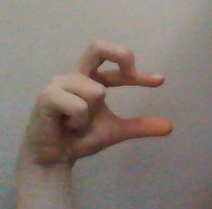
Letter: thal